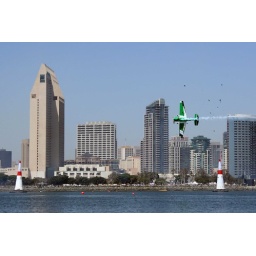
The stuff in the air around the plane is wet sand thrown by a boy playing on the beach.